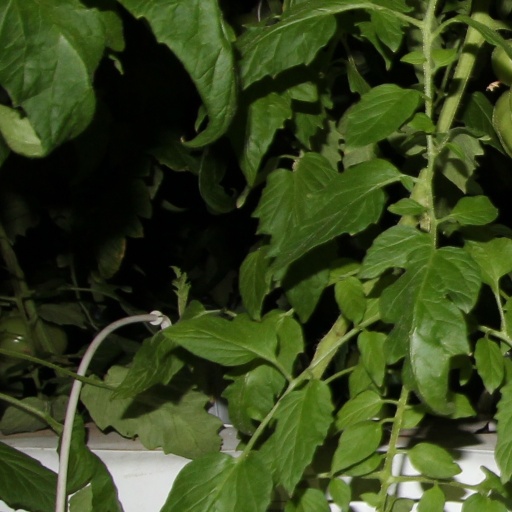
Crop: tomato